Donald E. Ballard

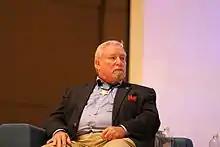
Ballard in 2014

Ballard was selected for the United States Army's Officer Candidate School. General Westmoreland found out Ballard was switching over to the Army and offered him a direct commission to be an active duty army officer, however Ballard turned it down for personal reasons. Ballard later joined the Kansas National Guard in 1970, and served as an ambulance platoon leader, company commander, and was tasked with creating the new Medical Detachment 5, a unit which performs medicals on guard members in order to save the cost of contracting outside medical help, and of which he was the first member and commander.